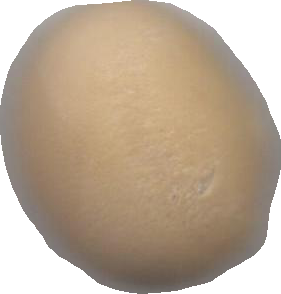
Variety: Dega